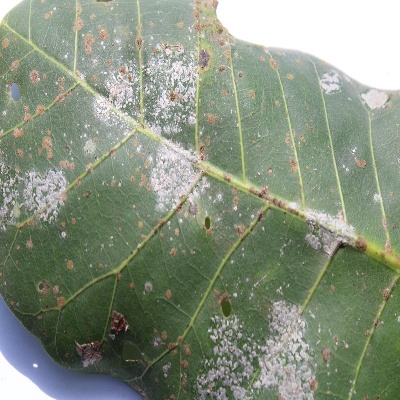
Crop: Cashew
Condition: red rust